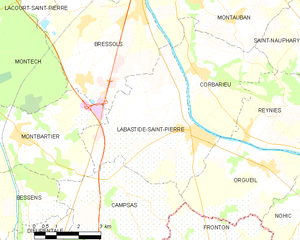
Carte des communes françaises Labastide-Saint-Pierre
Labastide-Saint-Pierre est une commune française située dans le département de Tarn-et-Garonne, en région Occitanie.